USS Dewey (YFD-1)

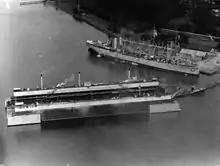
Empty "Dewey" drydock with in background in 1928

USS "Dewey" (YFD-1) was a floating dry dock built for the United States Navy in 1905, and named for American Admiral George Dewey. The auxiliary floating drydock was towed to her station in the Philippines in 1906 and remained there until scuttled by American forces in 1942, to prevent her falling into the hands of the invading Japanese.